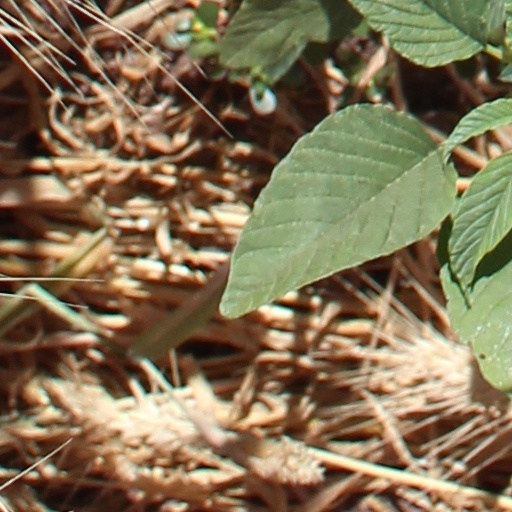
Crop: wheat